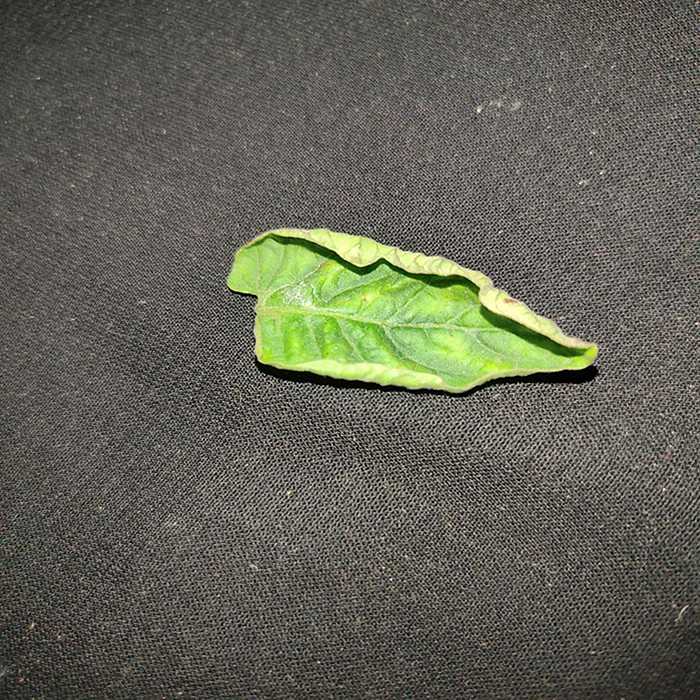
Plant: Tomato
Label: Tomato leaf curl virus